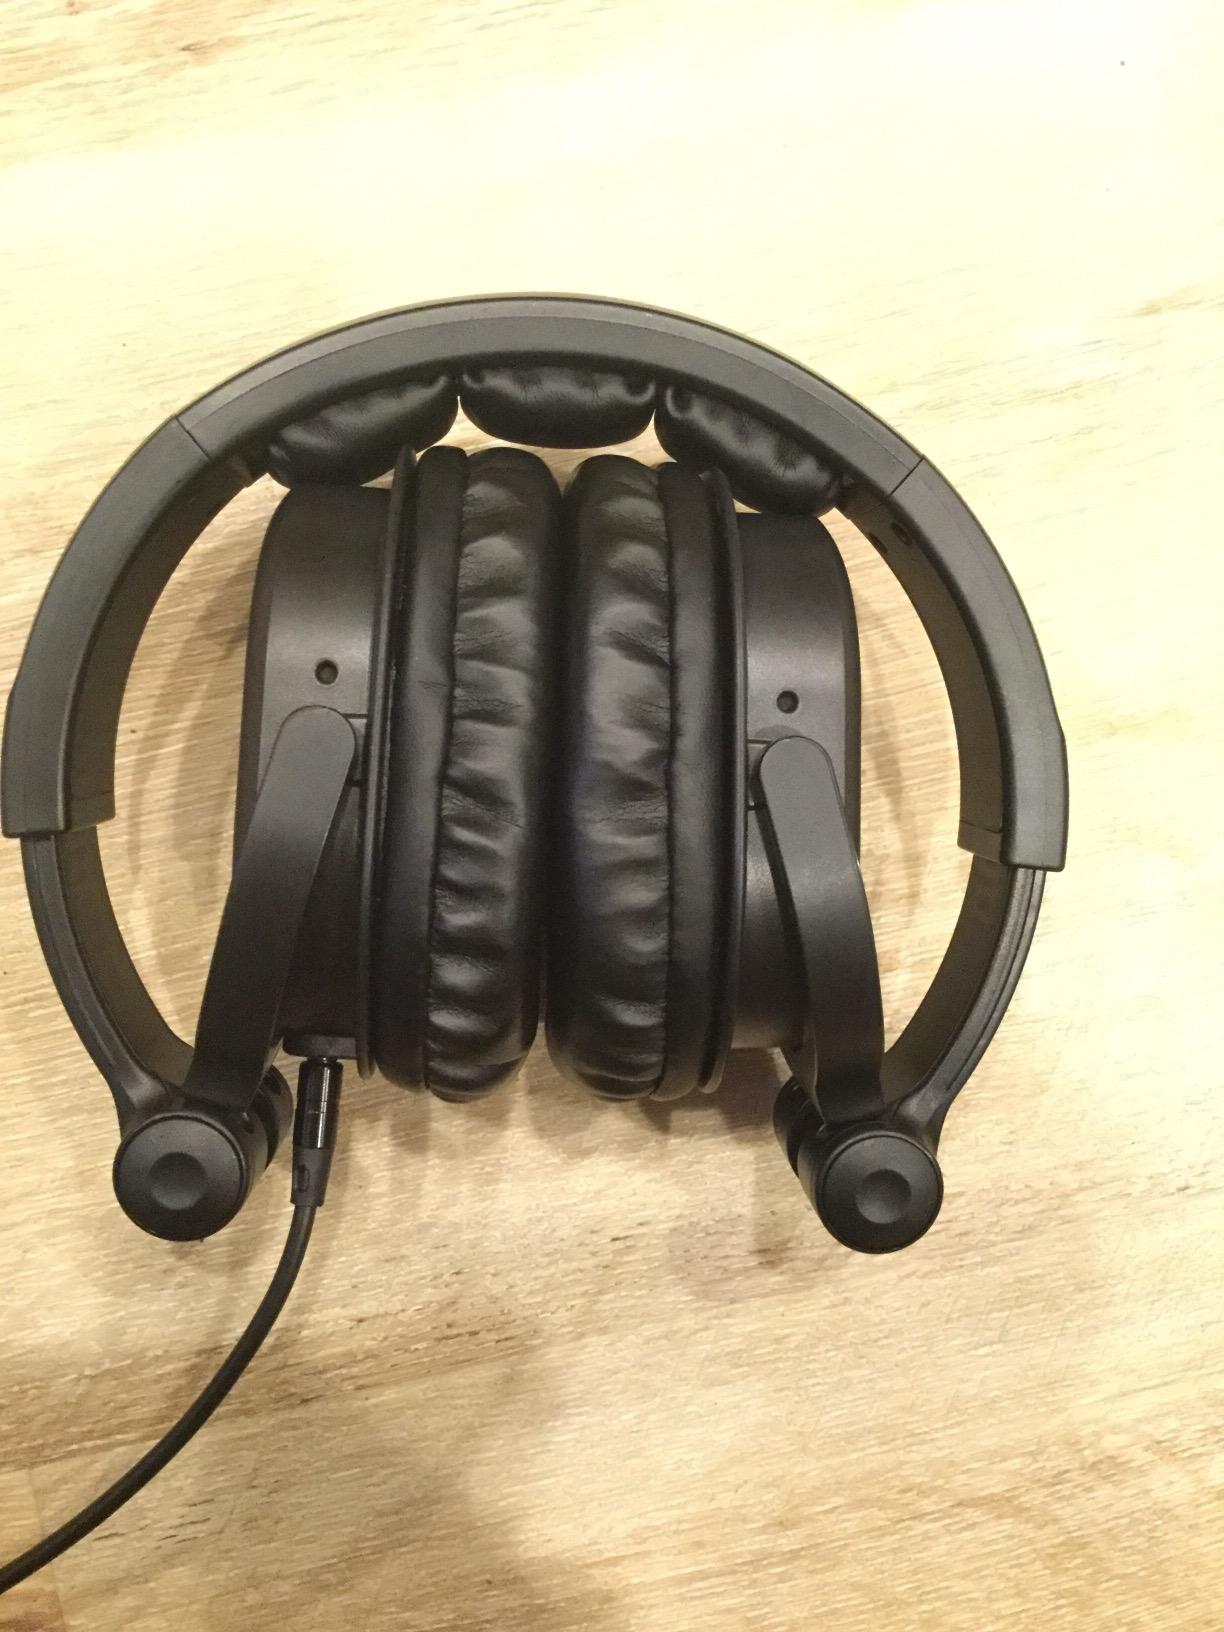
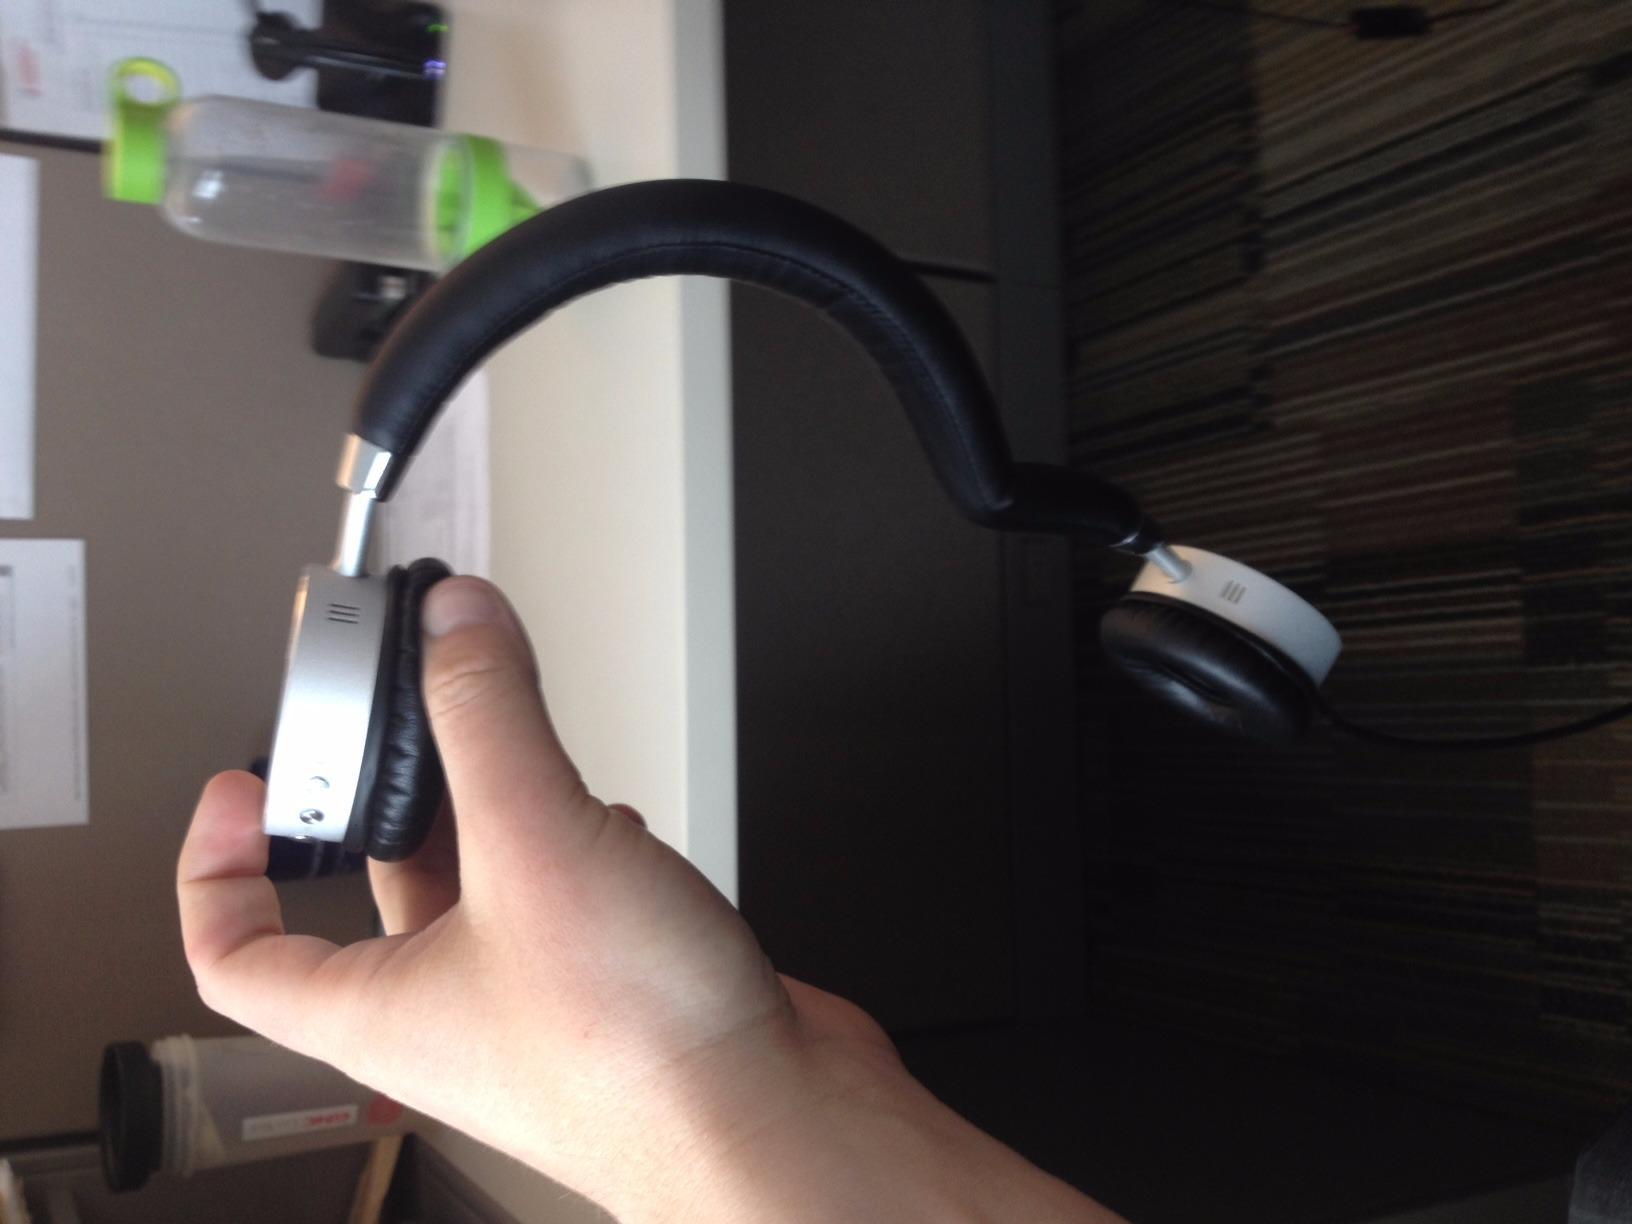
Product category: headphones
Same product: no